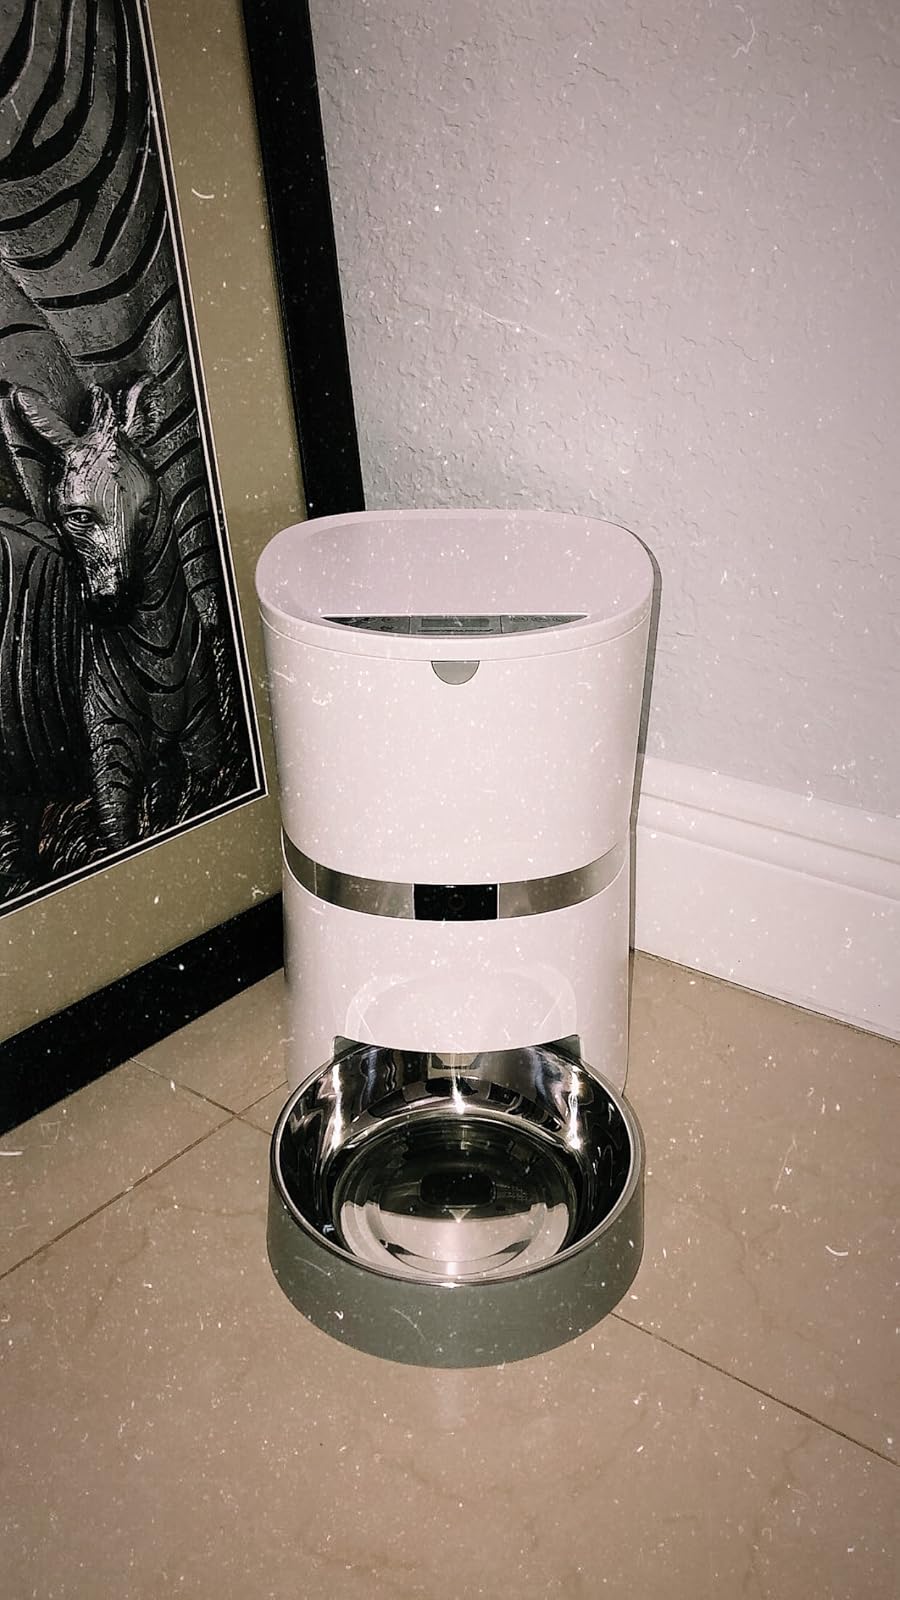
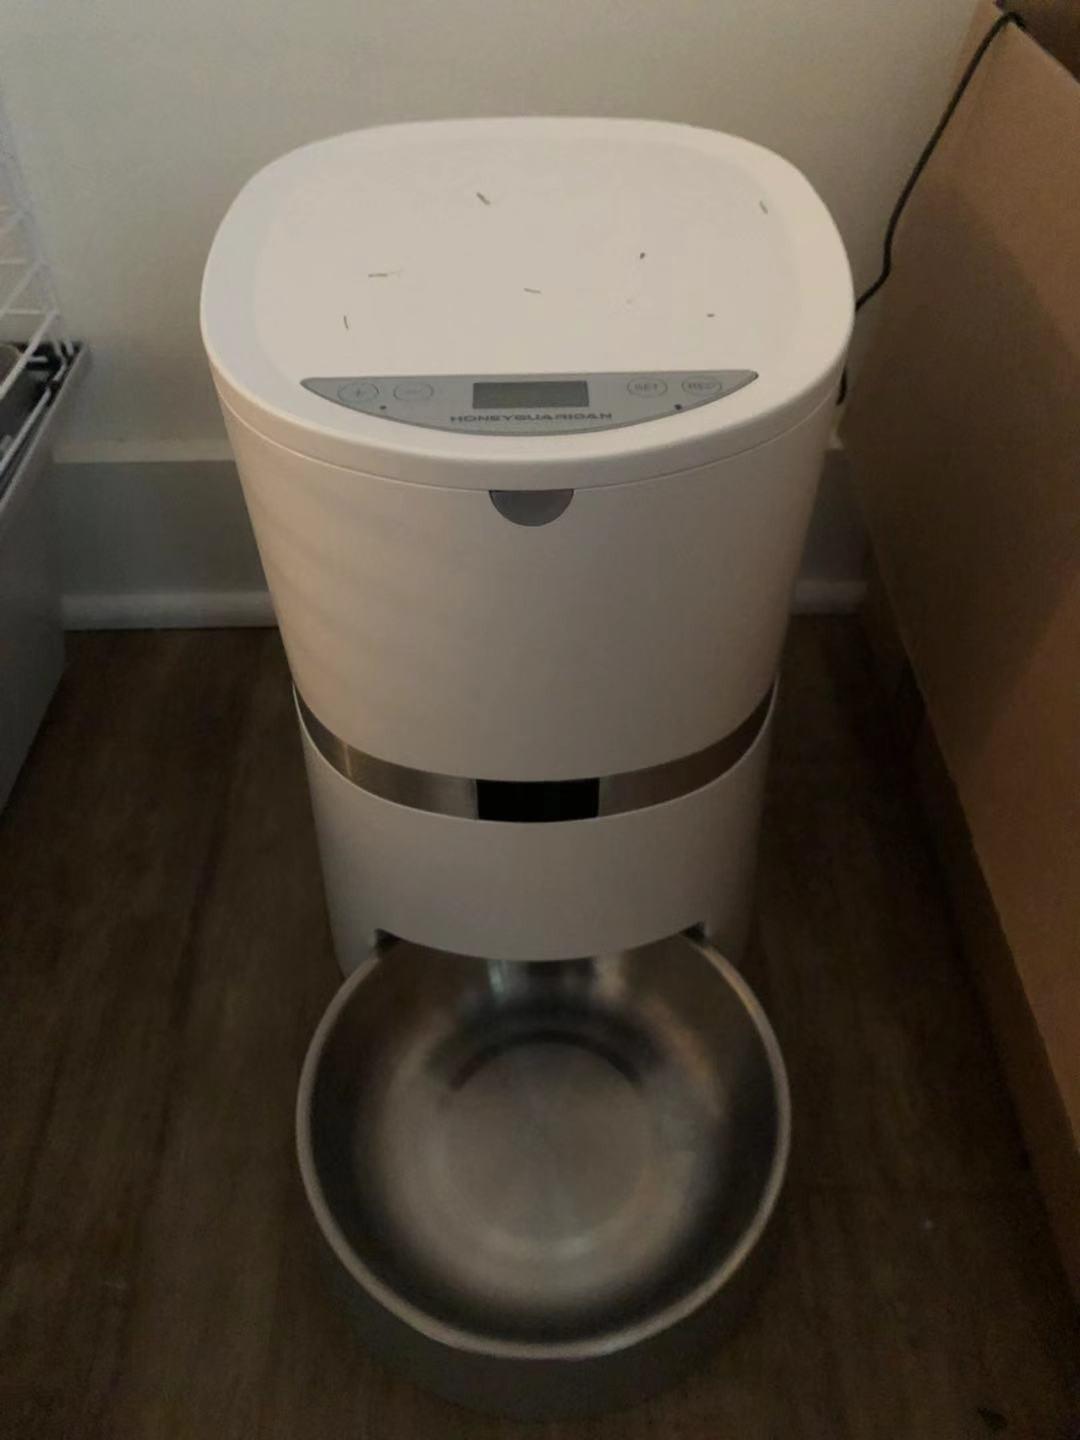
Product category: items_feeder
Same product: yes